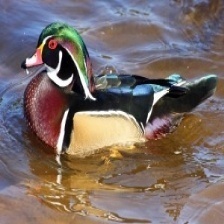
Species: WOOD DUCK
Scientific name: AIX SPONSA
ImageNet parent category: drake